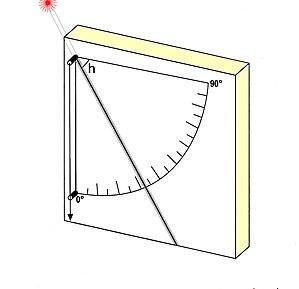
Schéma d'un quadrant en pierre dit aussi socle de Ptolémée, décrit dans l'Almageste.
Le quadrant astronomique ou quart de cercle est un ancien instrument de mesure angulaire de la famille des quadrants employé dans les observatoires astronomiques.